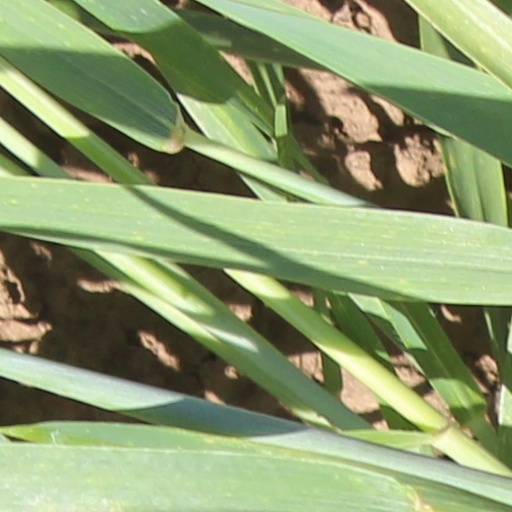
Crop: wheat